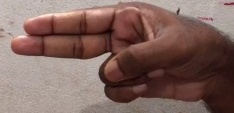
ASL sign: H